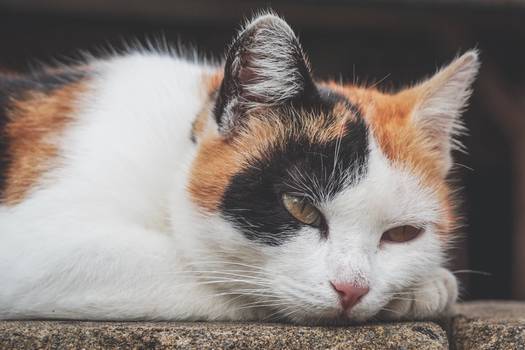
Label: No Watermark